Forestry Commission

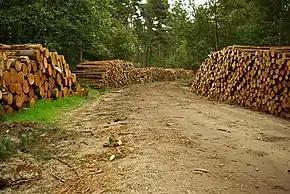
The Forestry Commission produces timber from state-owned forests

The Forestry Commission was established as part of the (9 & 10 Geo. 5. c. 58). The board was initially made up of eight forestry commissioners and was chaired by Simon Fraser, 14th Lord Lovat from 1919 to 1927. The commission was set up to increase the amount of woodland in Britain by buying land for afforestation and reforestation. The commission was also tasked with promoting forestry and the production of timber for trade. During the 1920s the Commission focused on acquiring land to begin planting out new forests; much of the land was previously used for agricultural purposes. During the Great Depression the Forestry Commission's estate continued to grow so that it was just over 360,000 hectares of land by 1934. The low cost of land, and the need to increase timber production meant that by 1939 the Forestry Commission was the largest landowner in Britain.